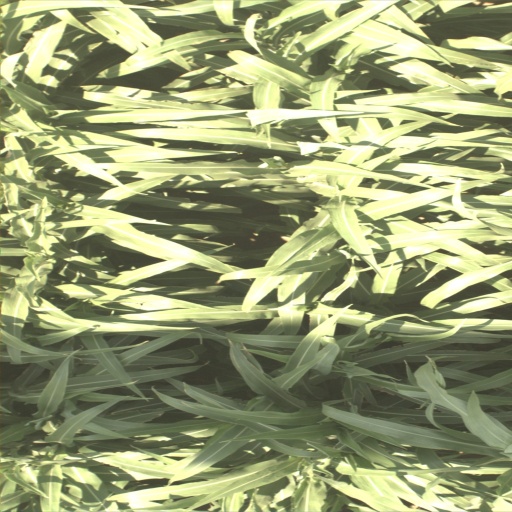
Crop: sorghum